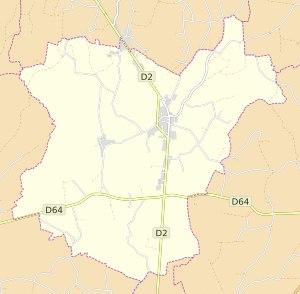
Sulignat est une commune française, située dans le département de l'Ain en région Auvergne-Rhône-Alpes.